Thanatos

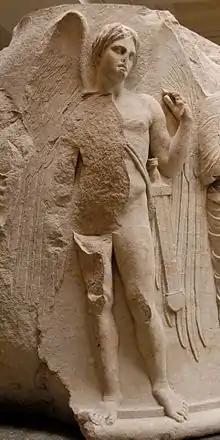
Thanatos as a winged and sword-girt youth. Sculptured marble column drum from the Temple of Artemis at Ephesos, .

In Greek mythology, Thanatos ("Thánatos", pronounced in "Death", from θνῄσκω "thnēskō" "(I) die, am dying") was the personification of death. He was a minor figure in Greek mythology, often referred to but rarely appearing in person.